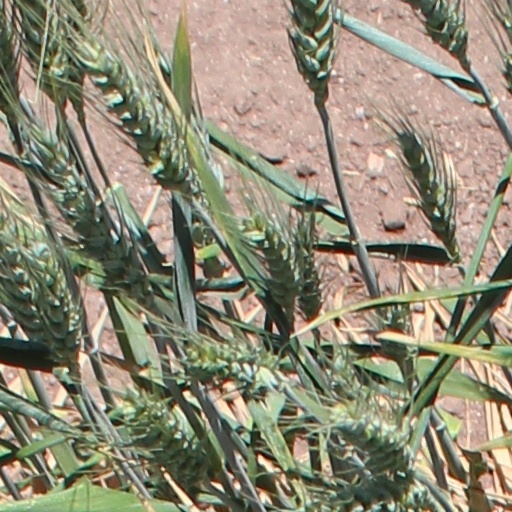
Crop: wheat